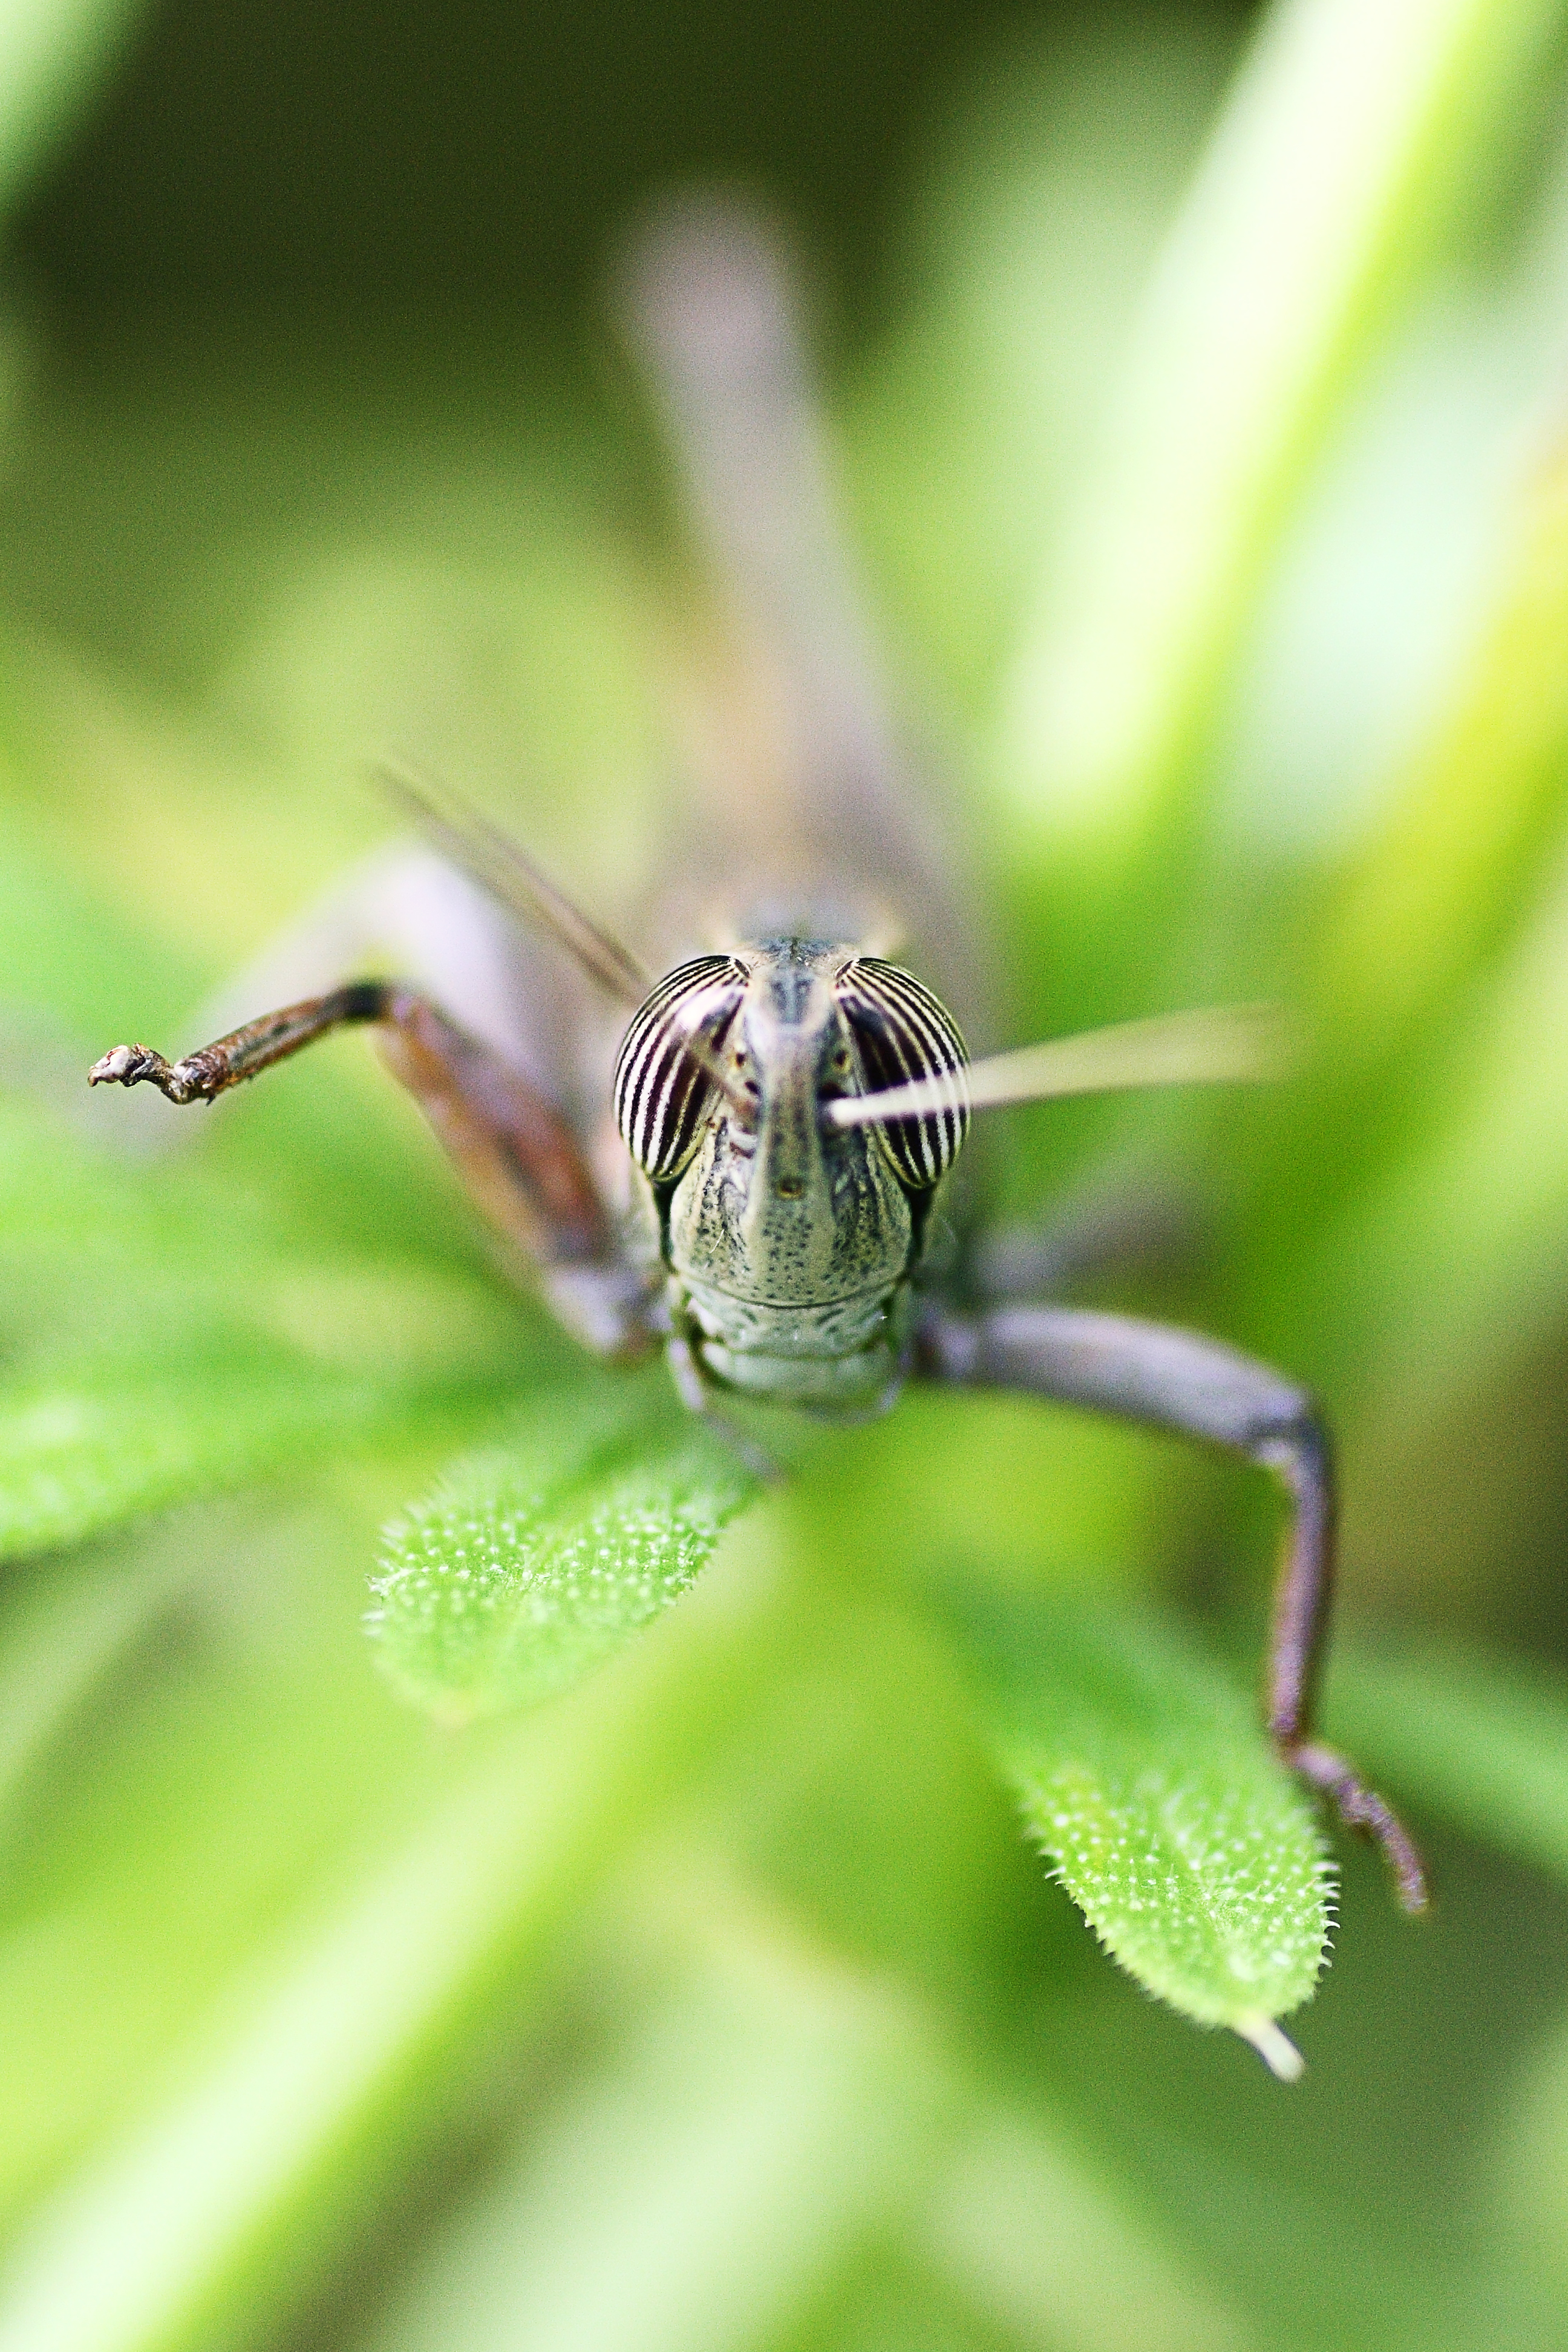
grasshopper, insect, macro photography, close up, wildlife, invertebrate, pest, organism, fly, membrane winged insect, arthropod, araneus, arachnid, spider, honey bee, plant stem